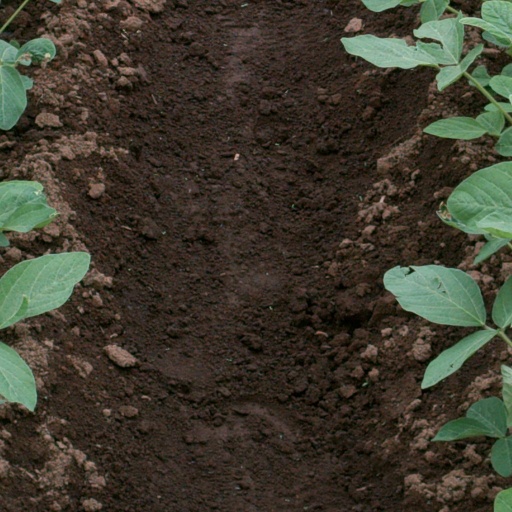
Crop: soybean